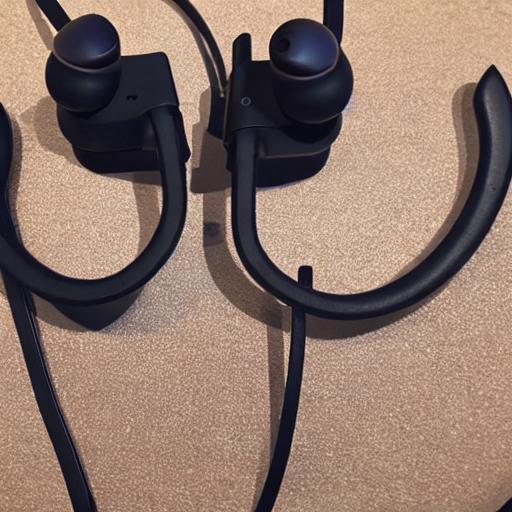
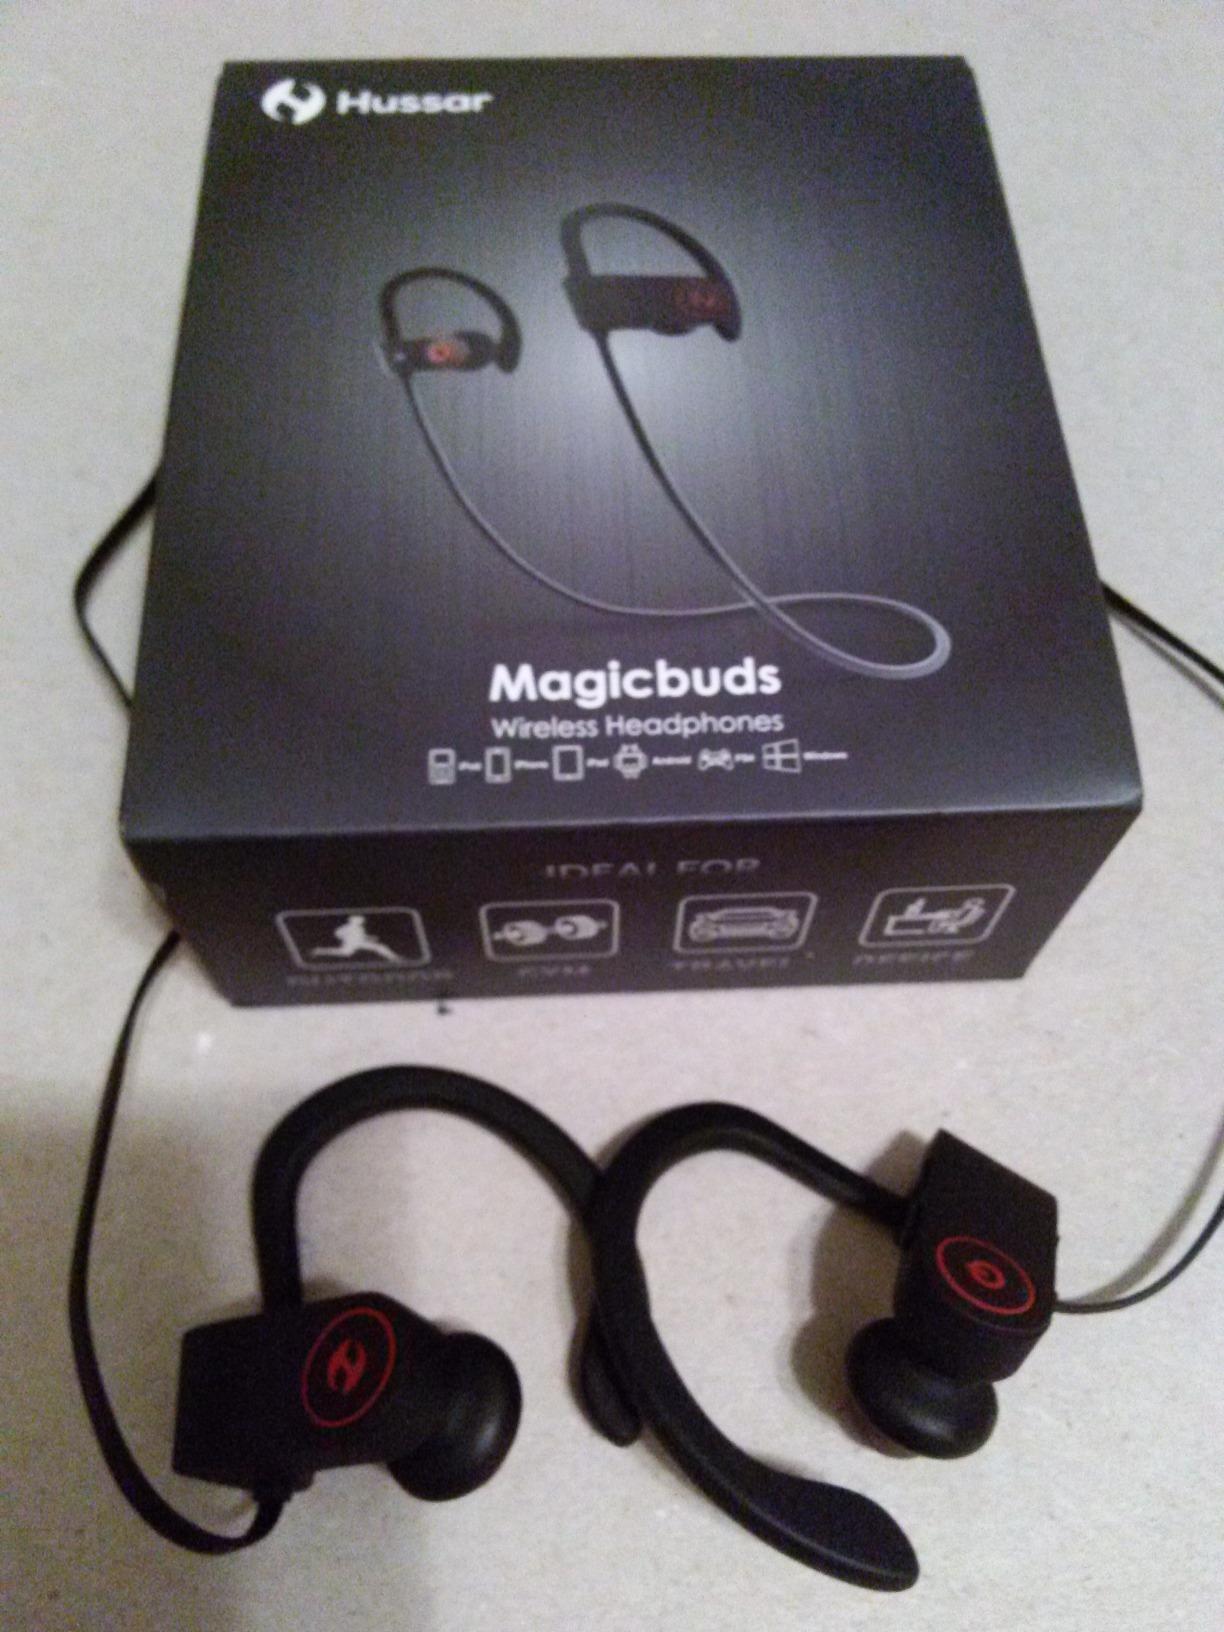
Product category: headphones
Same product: no